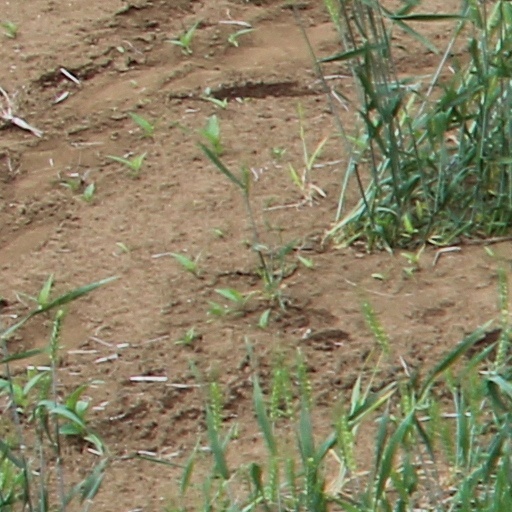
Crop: wheat